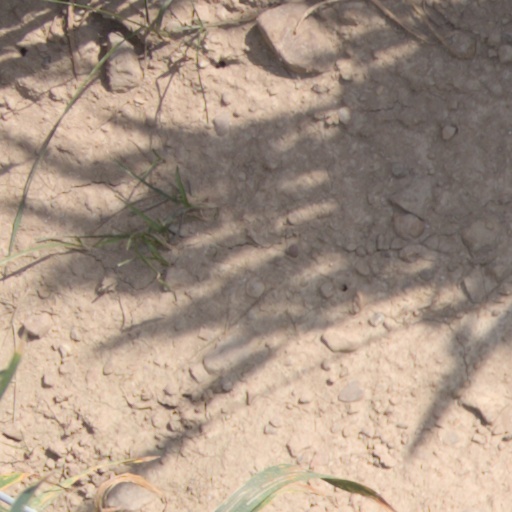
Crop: wheat